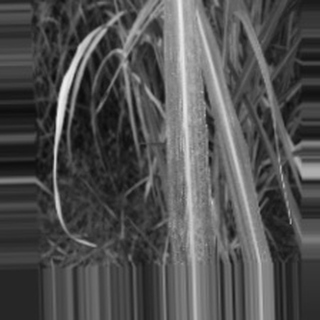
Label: sugarcane_bacterial_blight